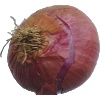
Label: Onion Red 1